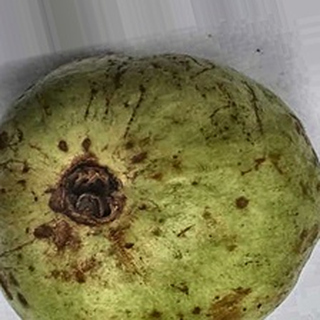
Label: guava_anthracnose